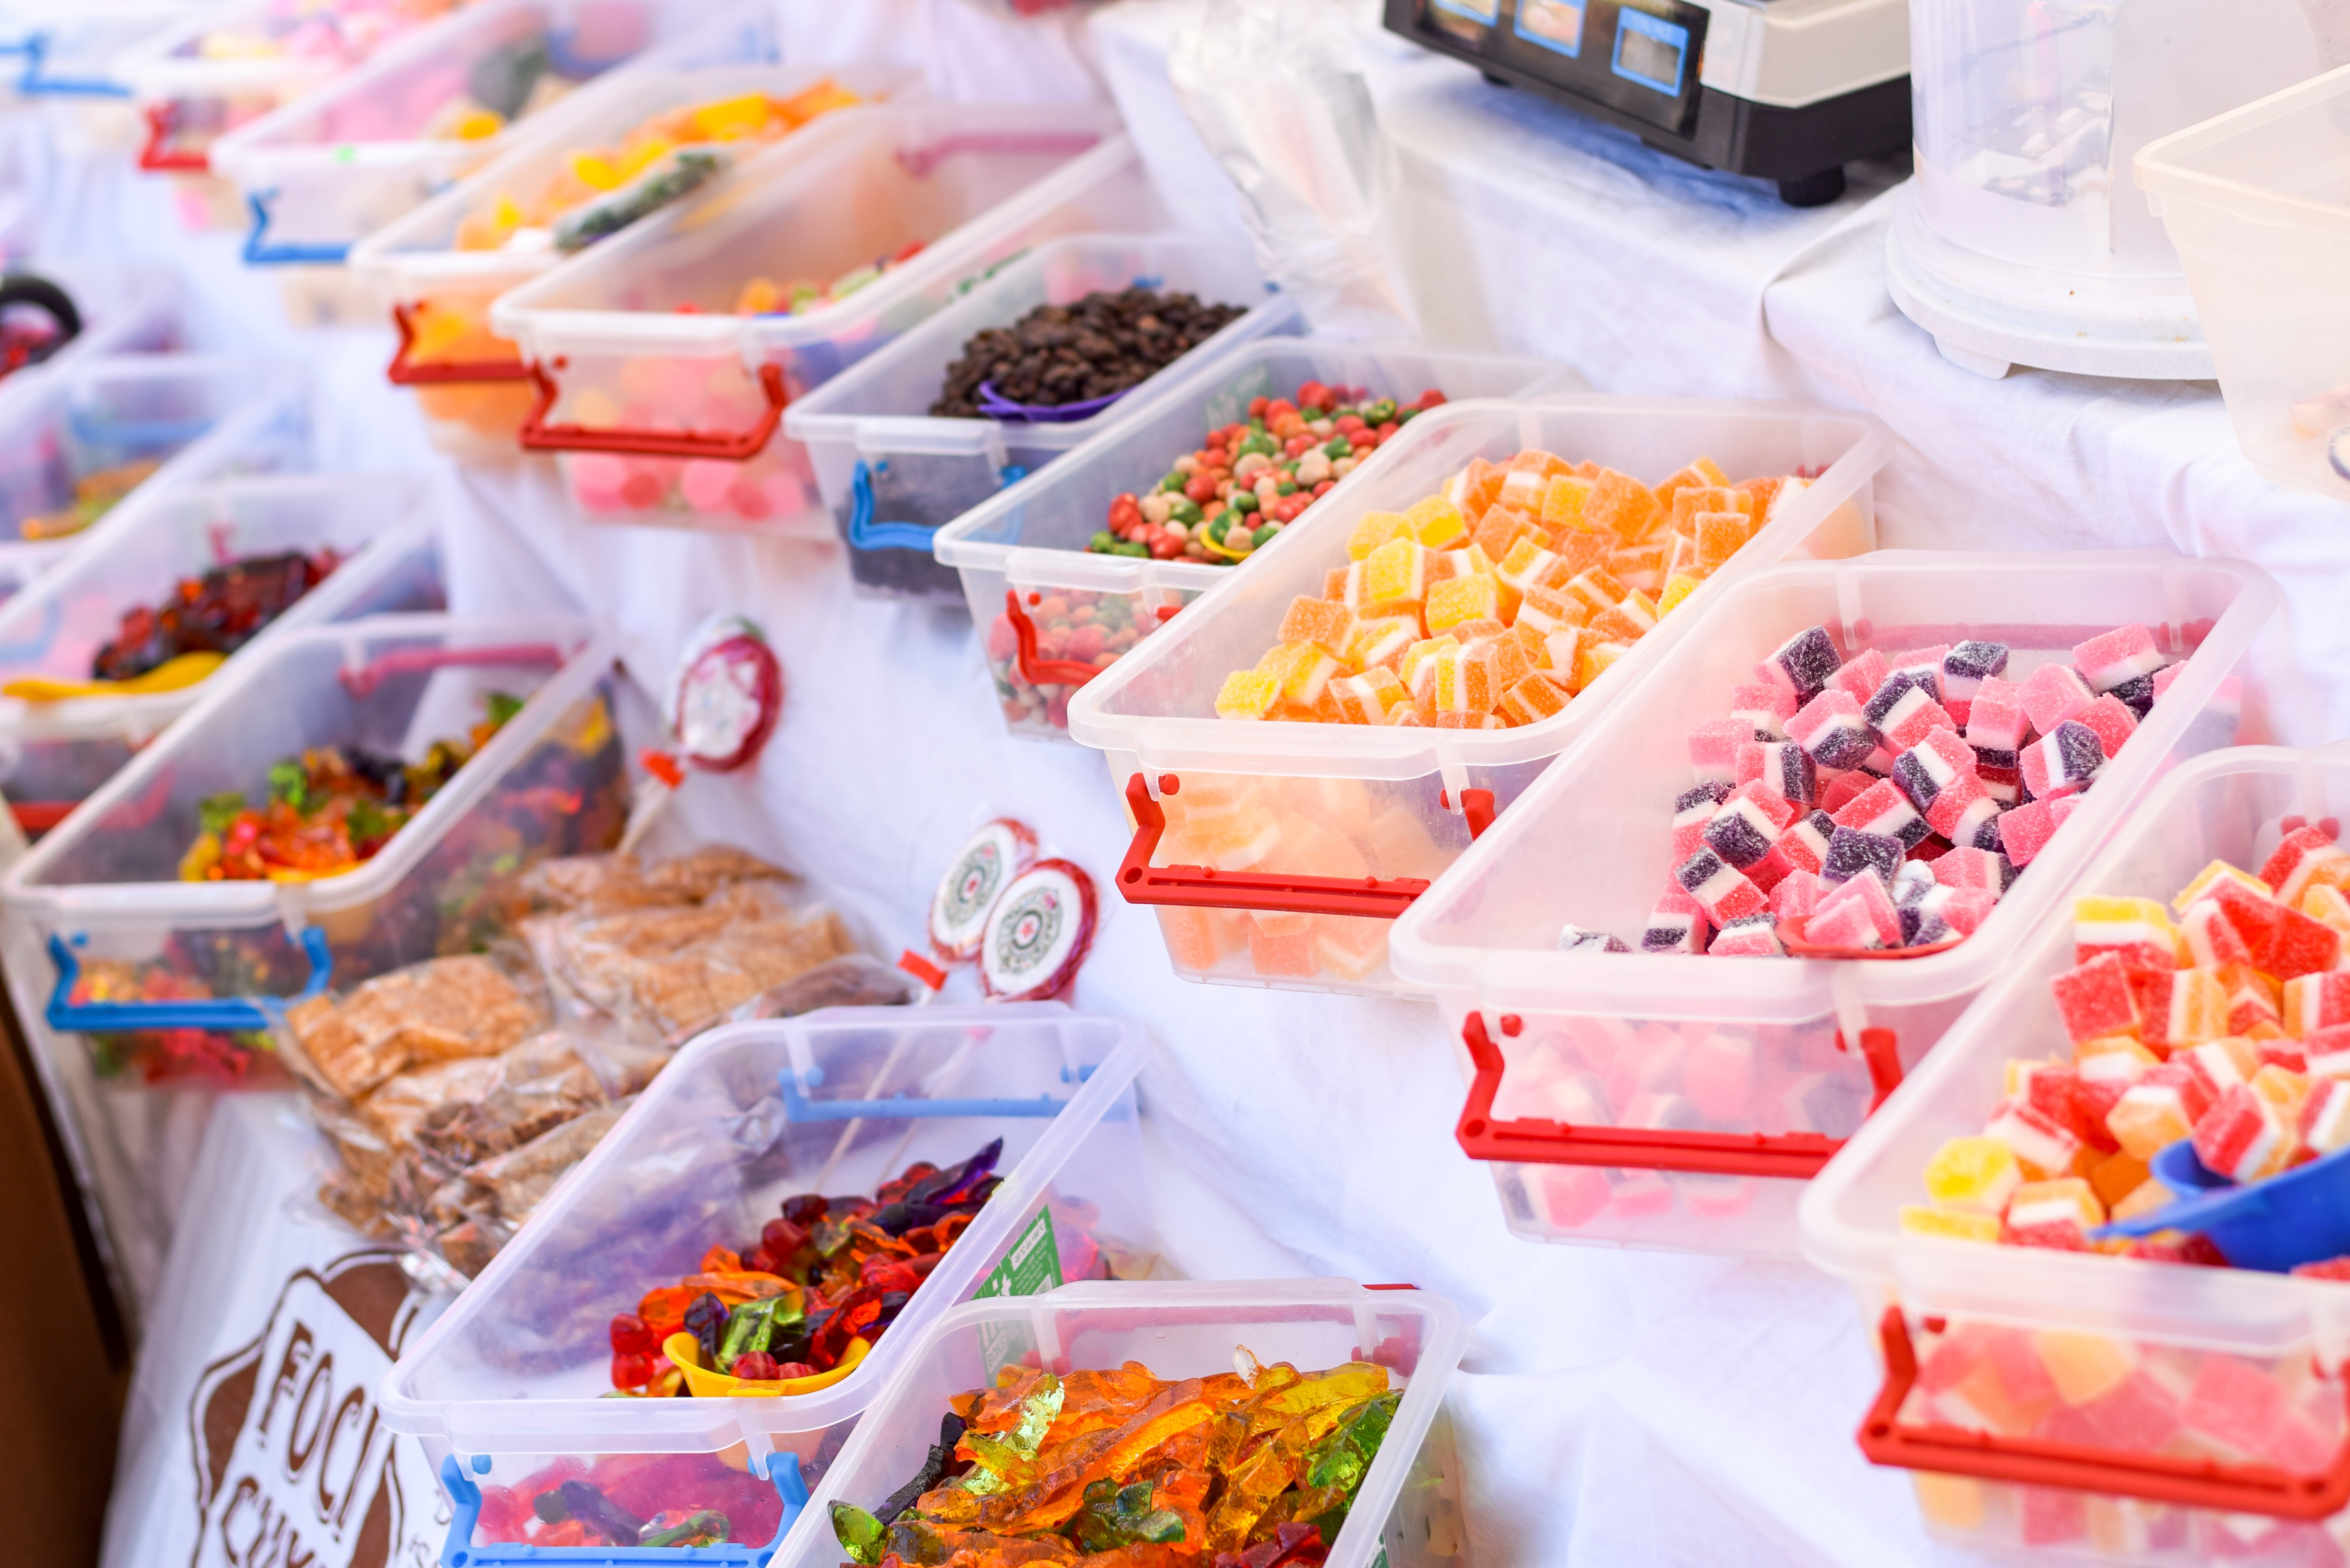
city, meal, food, market, colorful, breakfast, dessert, public space, sweets, candy, fair, sweetness, sense, human settlement